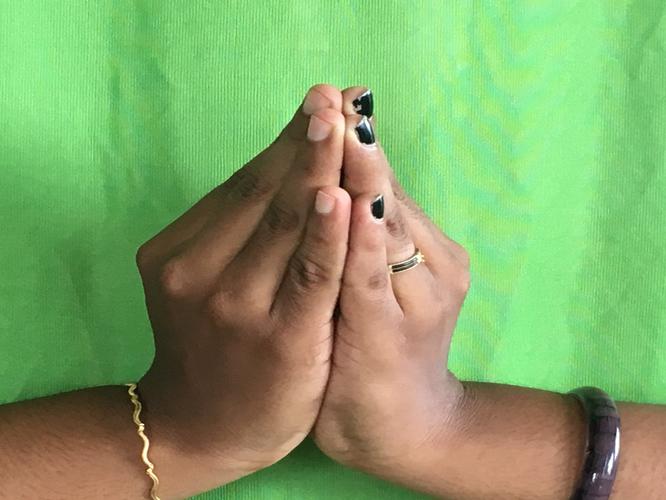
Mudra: Kapotham
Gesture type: double_hand